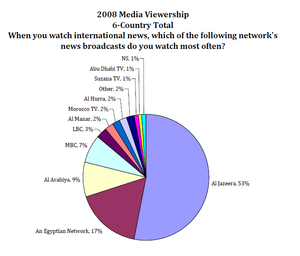
Al Jazeera, est une chaîne de télévision satellitaire qatarienne qui émet en arabe, en anglais, en turc et en serbo-croate.